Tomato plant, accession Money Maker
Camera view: vertical (180 deg); turntable rotation: 30 degrees
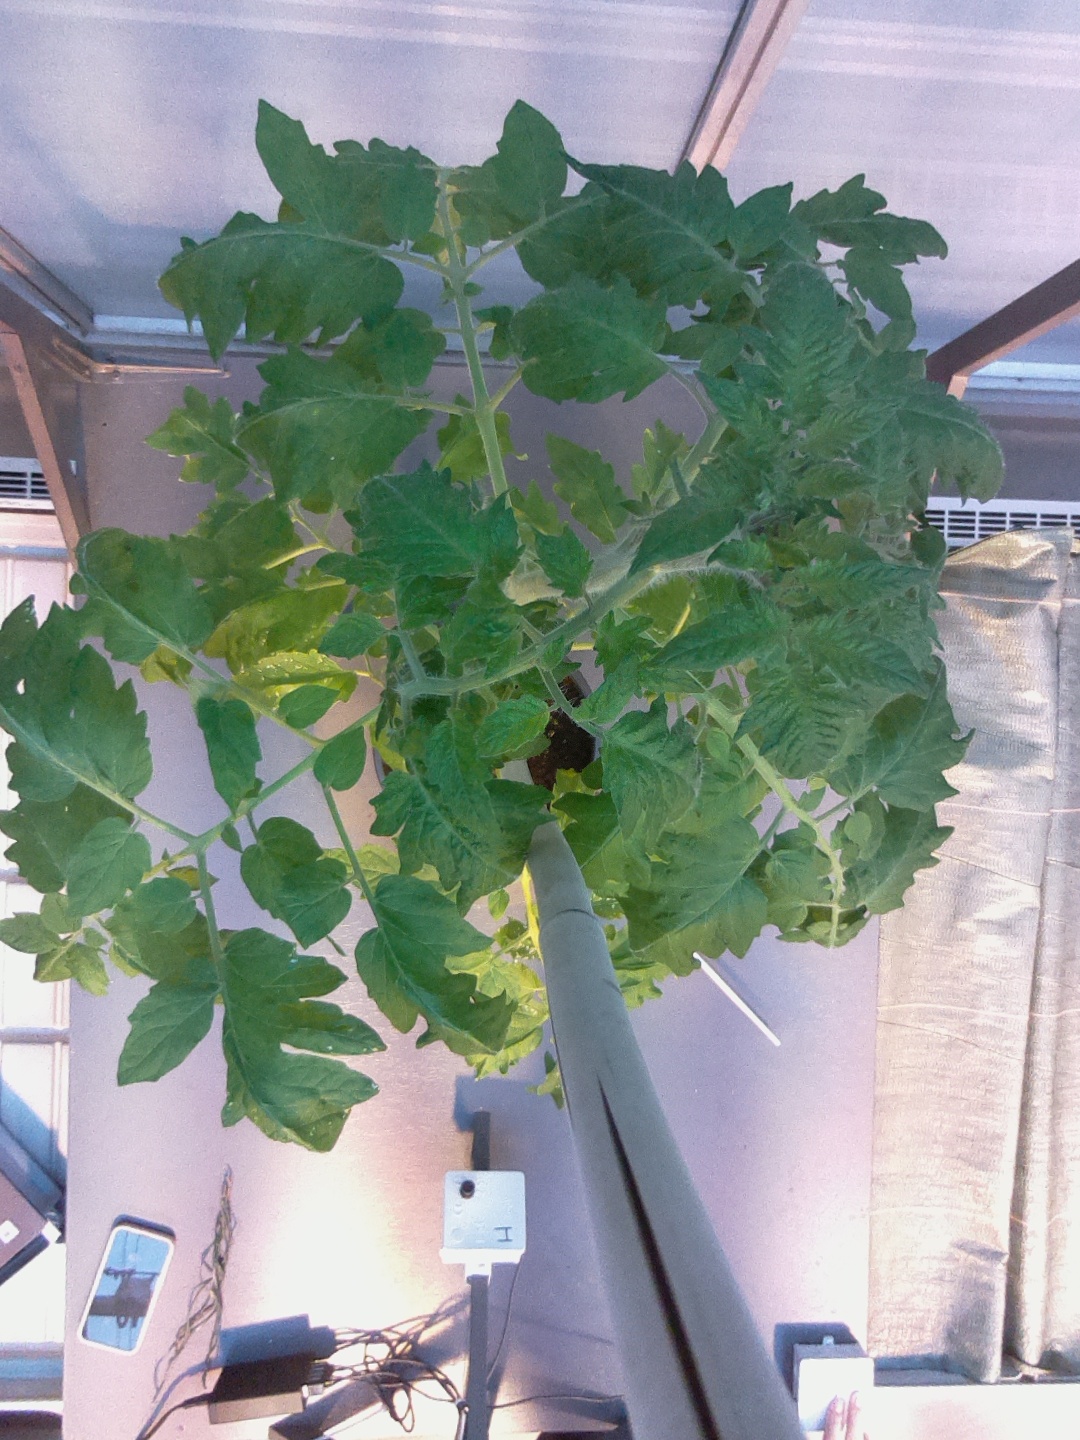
BBCH growth stage 60: First flowers open